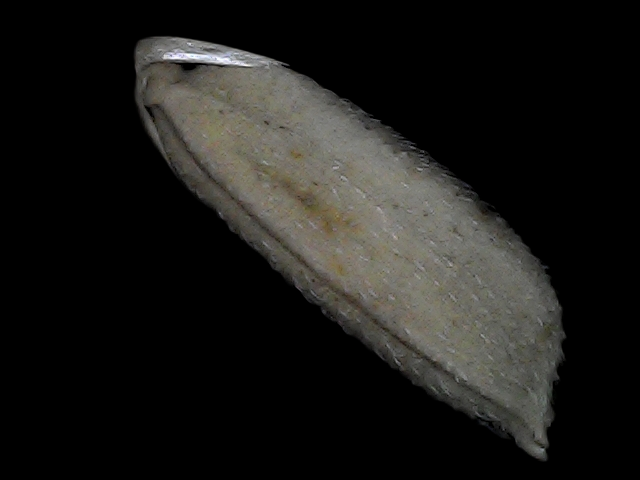
Rice variety: Bd79